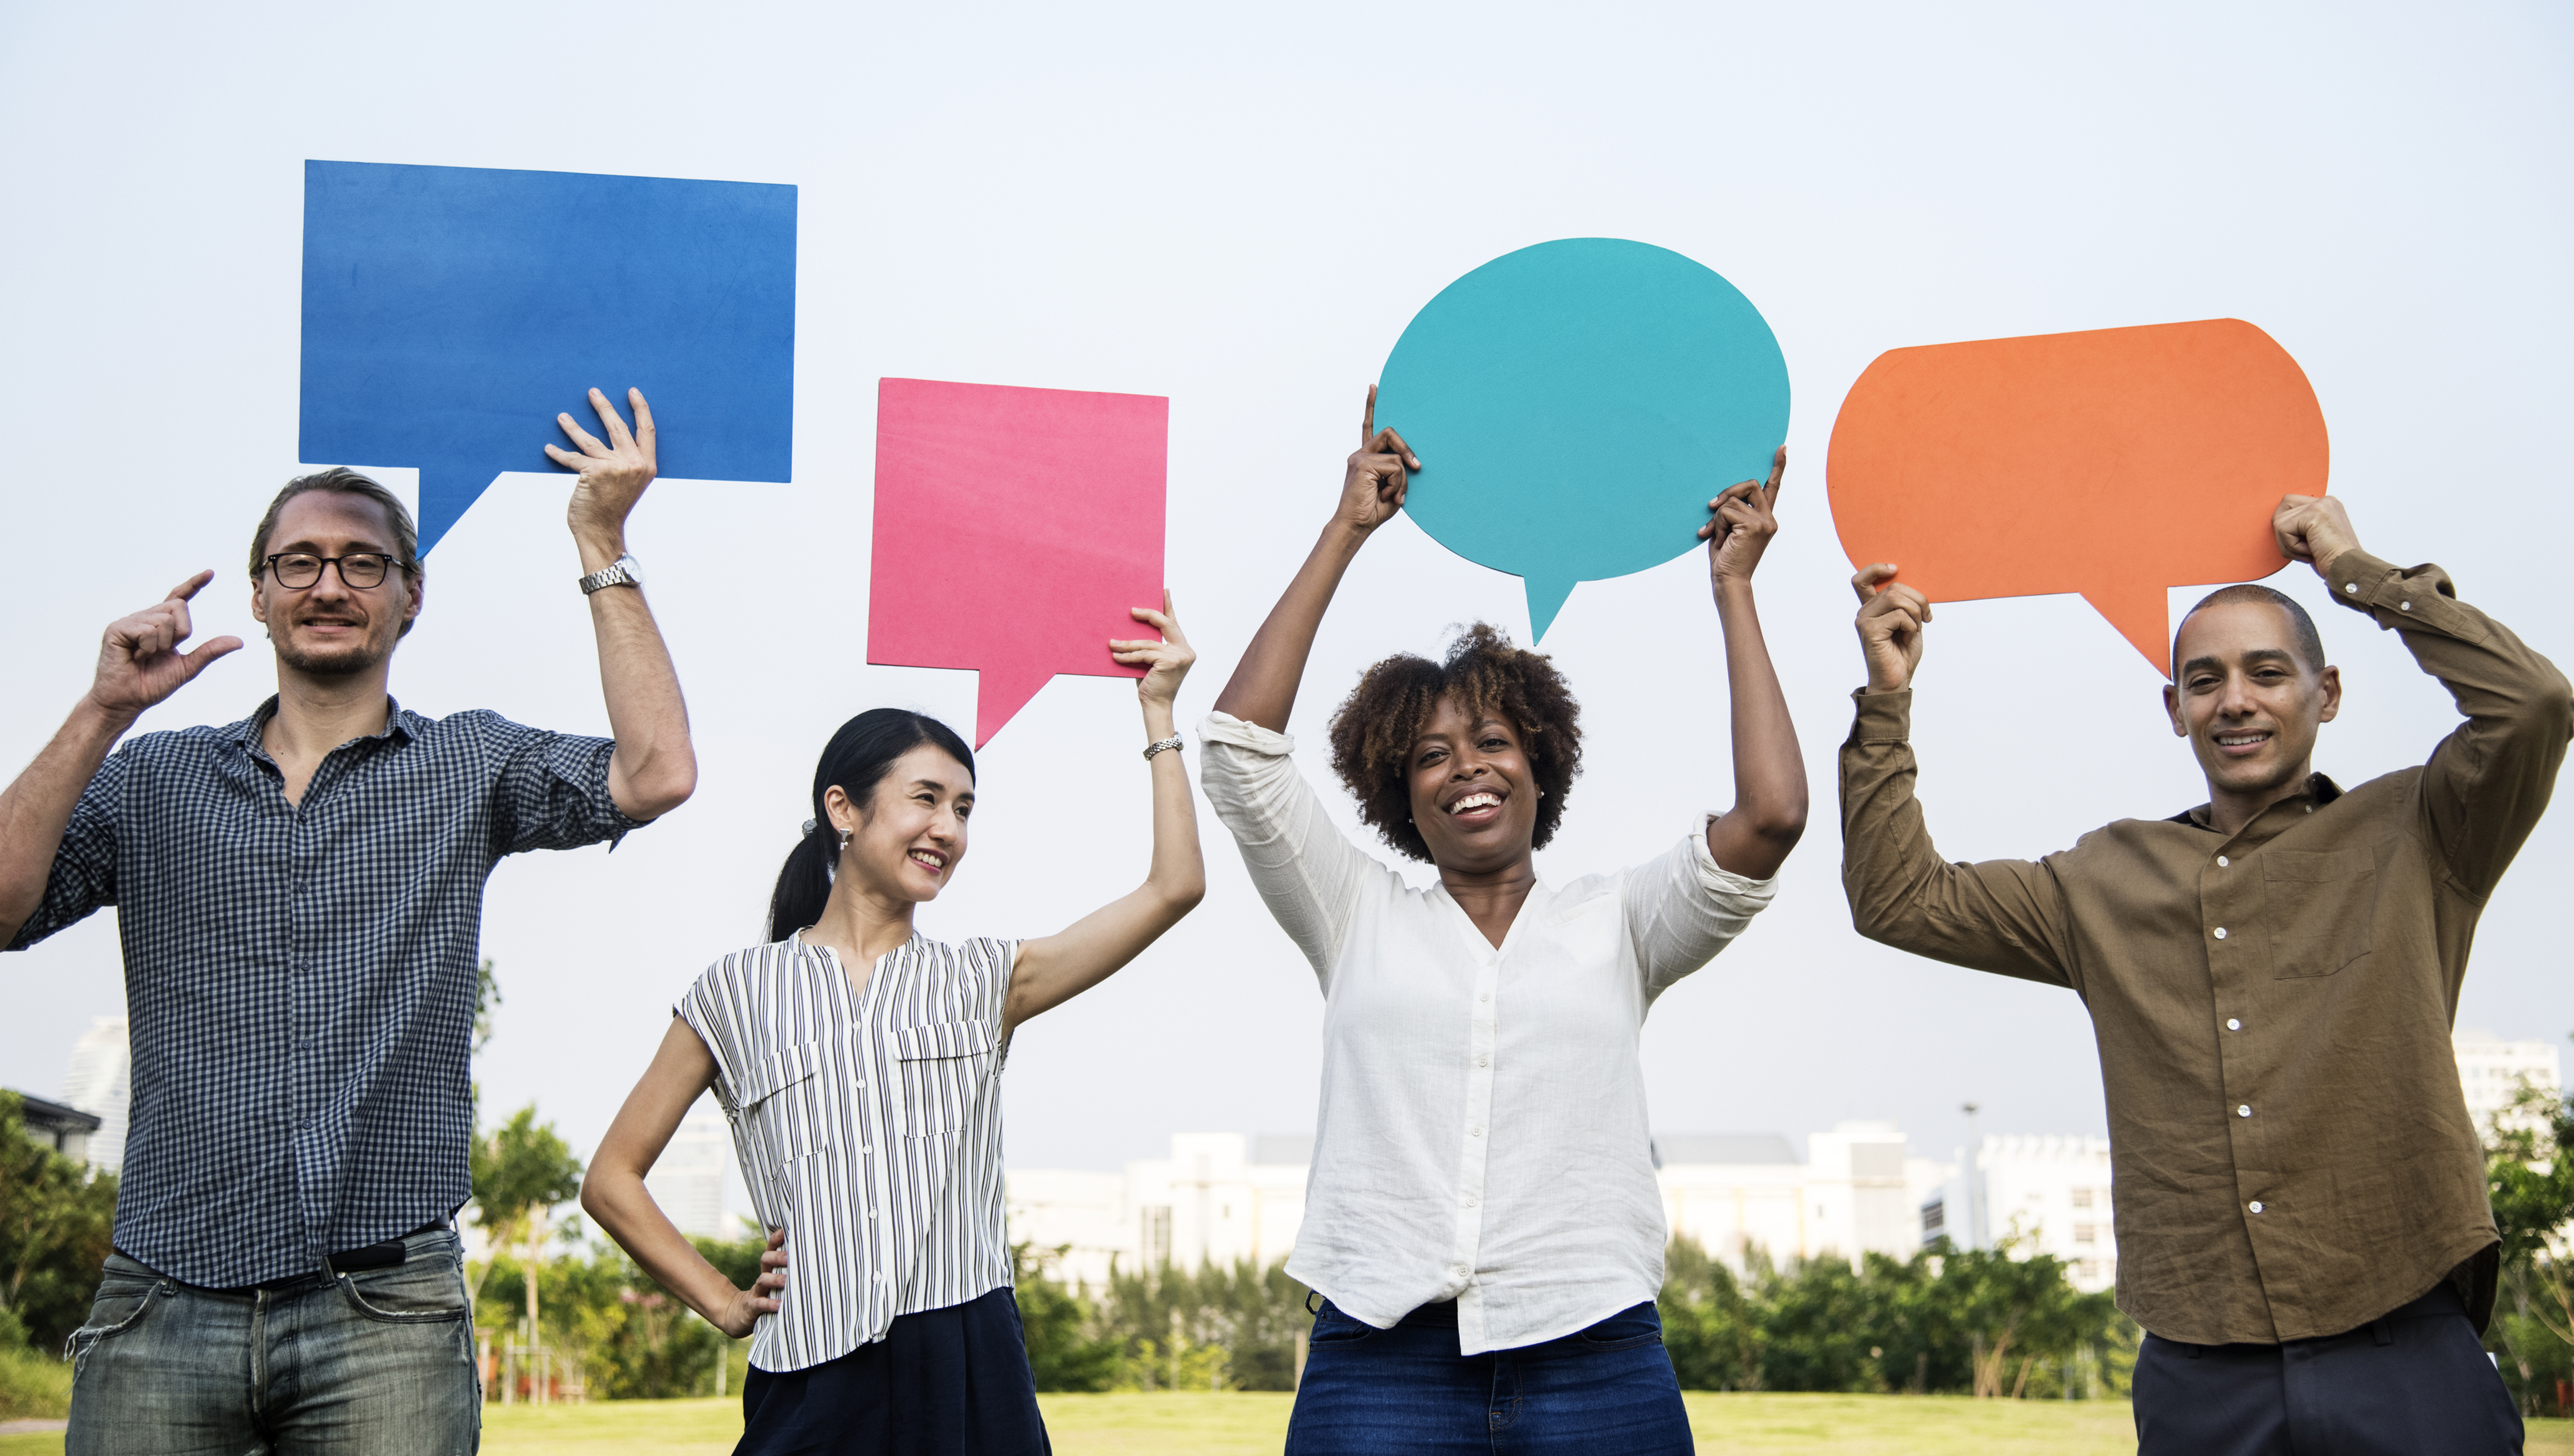
african, african american, african descent, afro, american, answer, asian, beard, black, blank, carrying, casual, caucasian, chinese, comment, communication, community, conversation, discussion, diverse, diversity, european, feedback, field, friends, fun, group, happy, holding, icon, idea, japanese, malaysian, man, message, opinion, outdoors, park, people, question, reply, smiling, social media, social network, speech bubble, standing, team, teamwork, thinking, together, westerner, white, woman, youth, cheering, gesture, friendship, event, leisure, smile, child, play